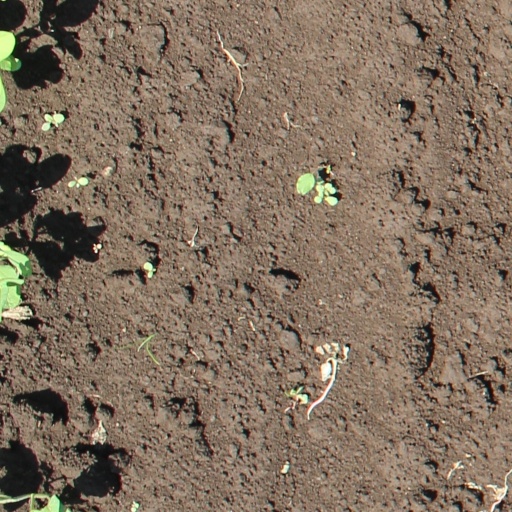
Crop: soybean